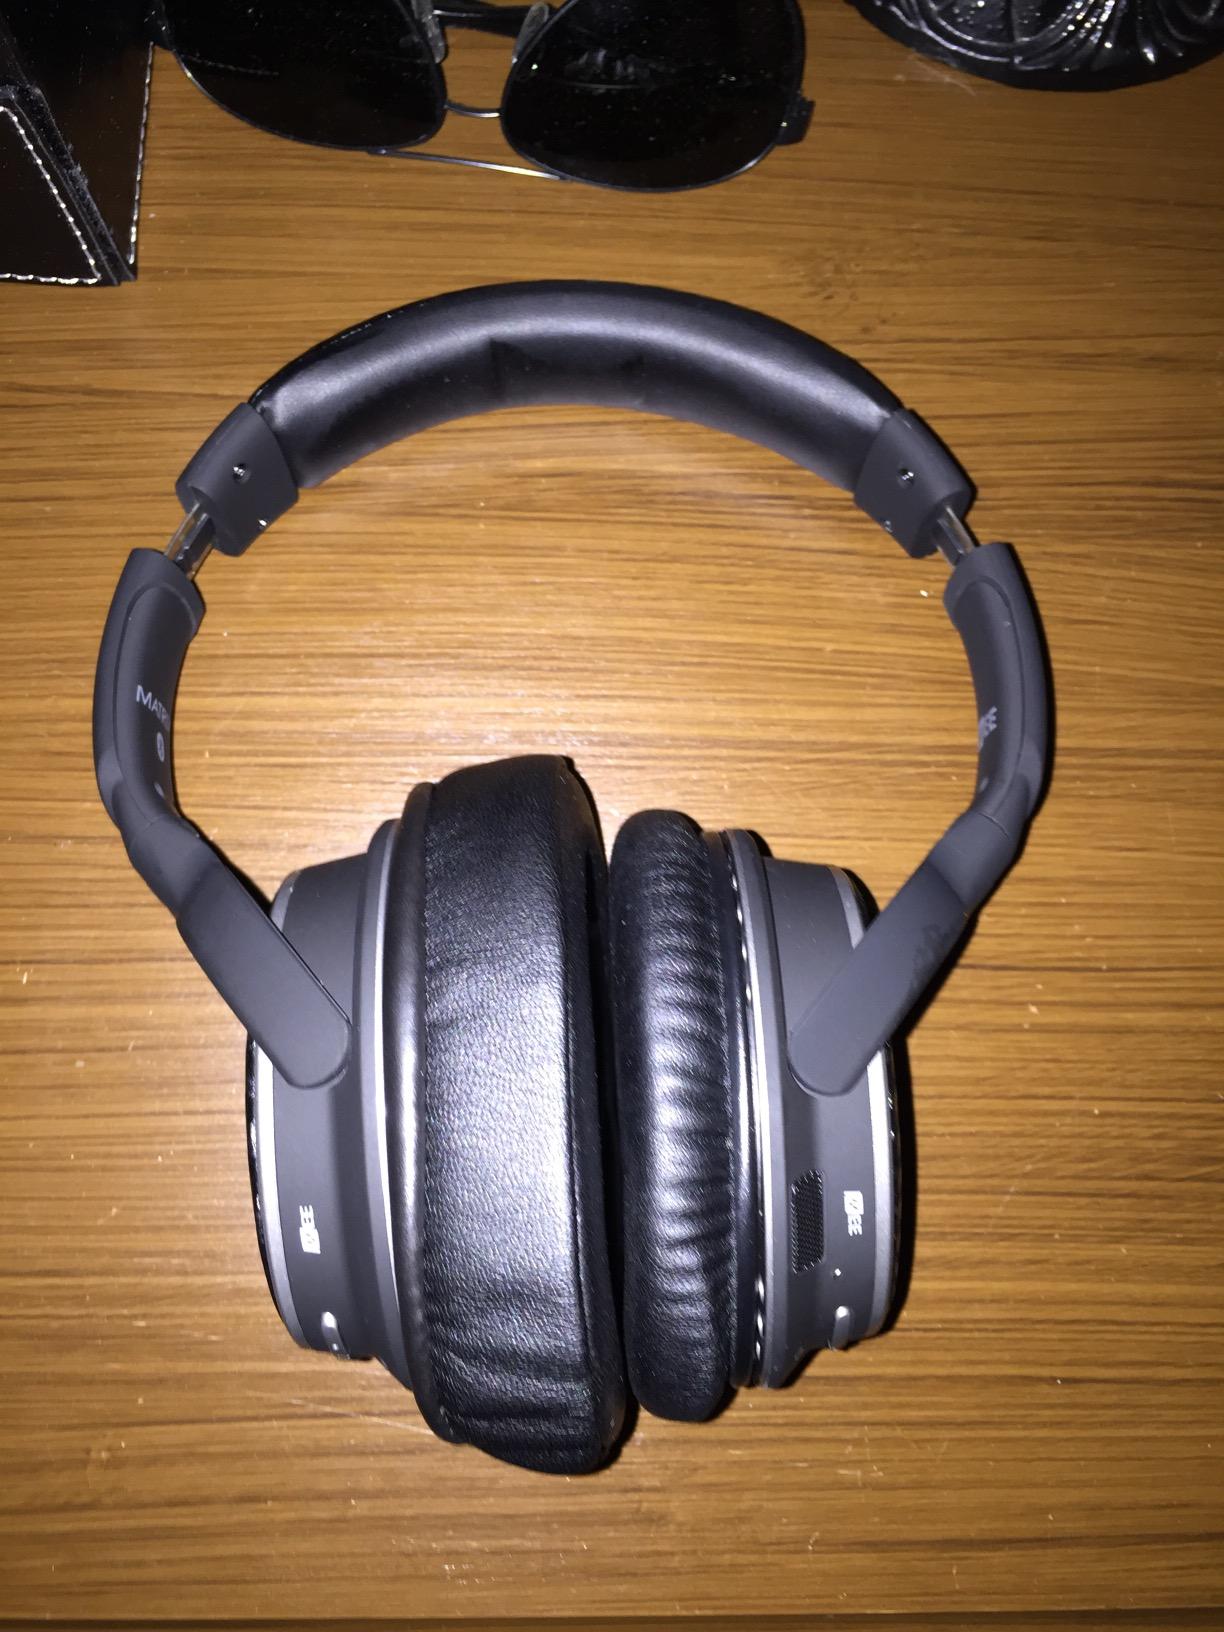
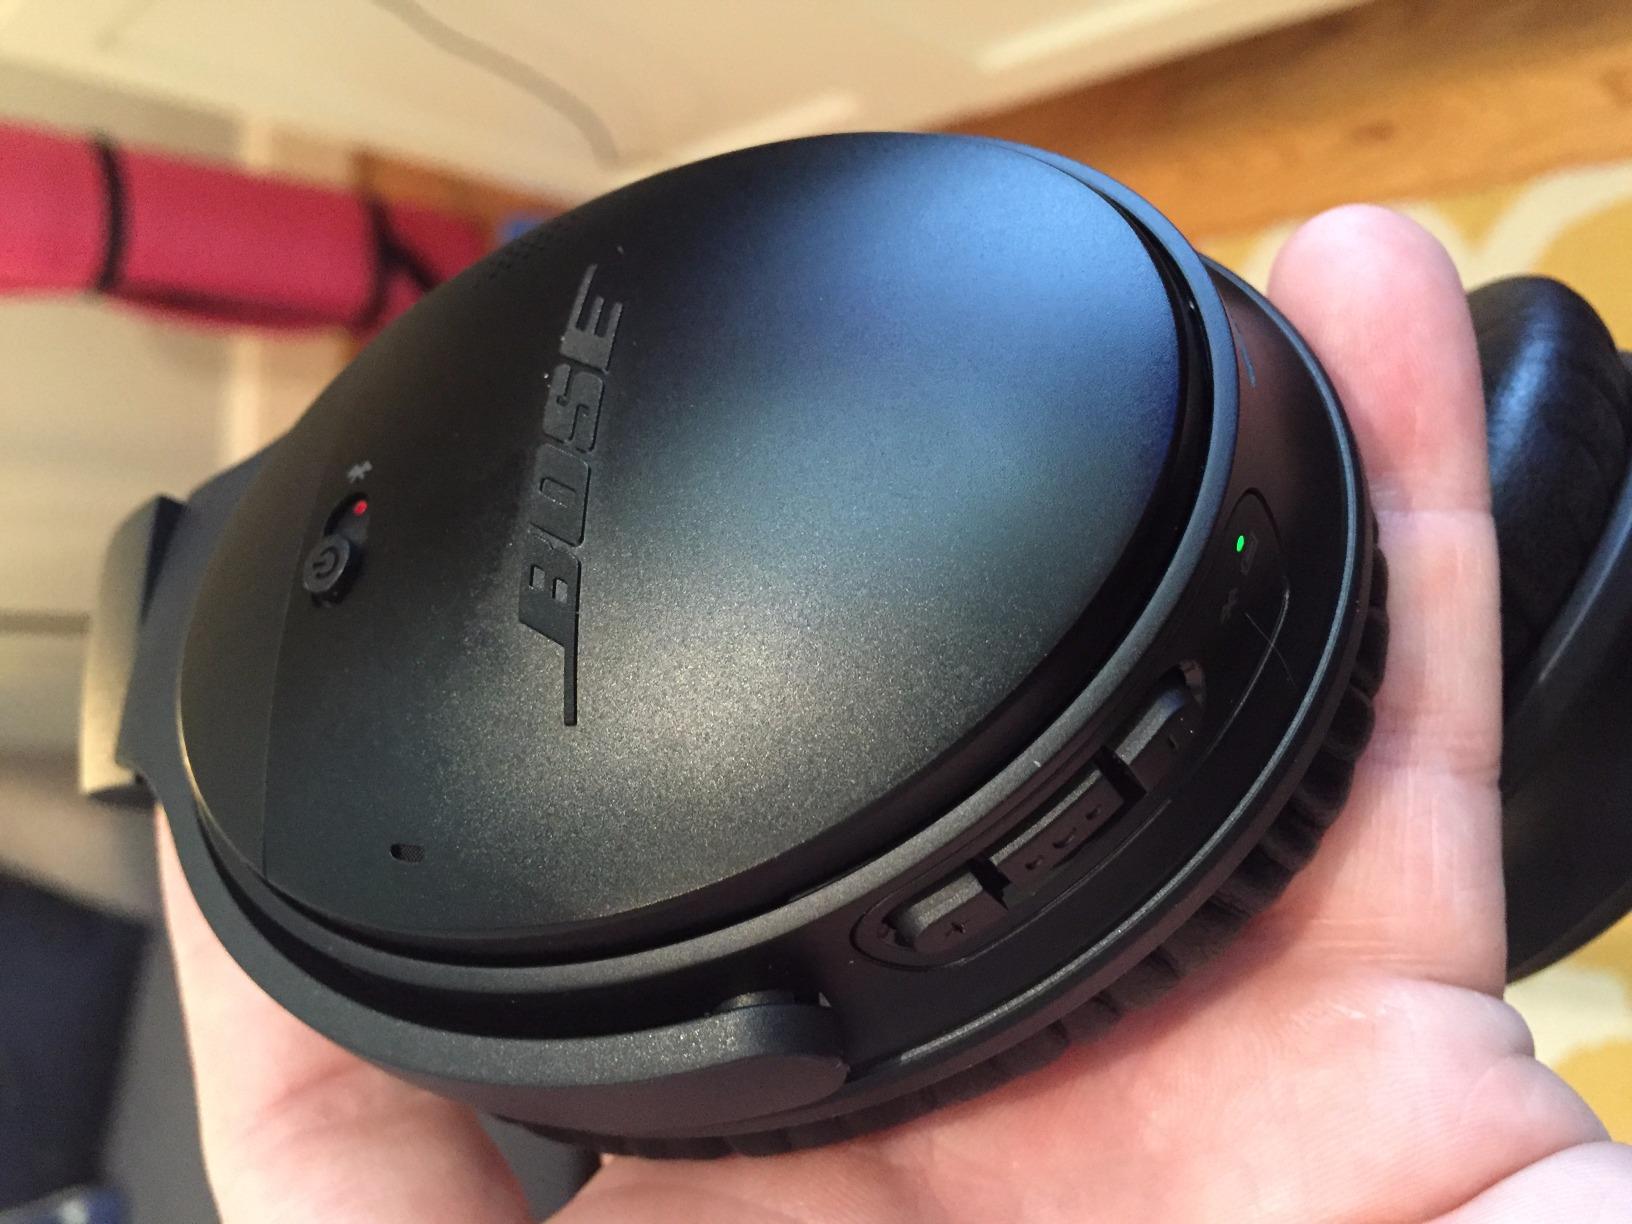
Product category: headphones
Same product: no